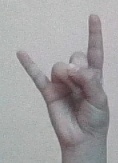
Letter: la